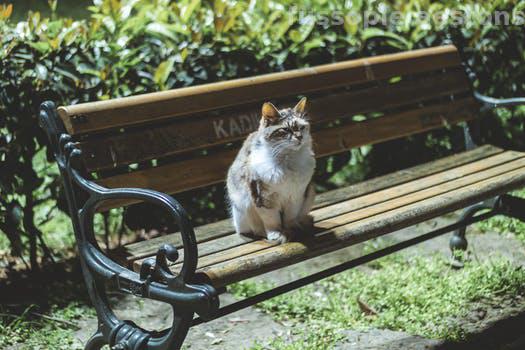
Label: Watermark